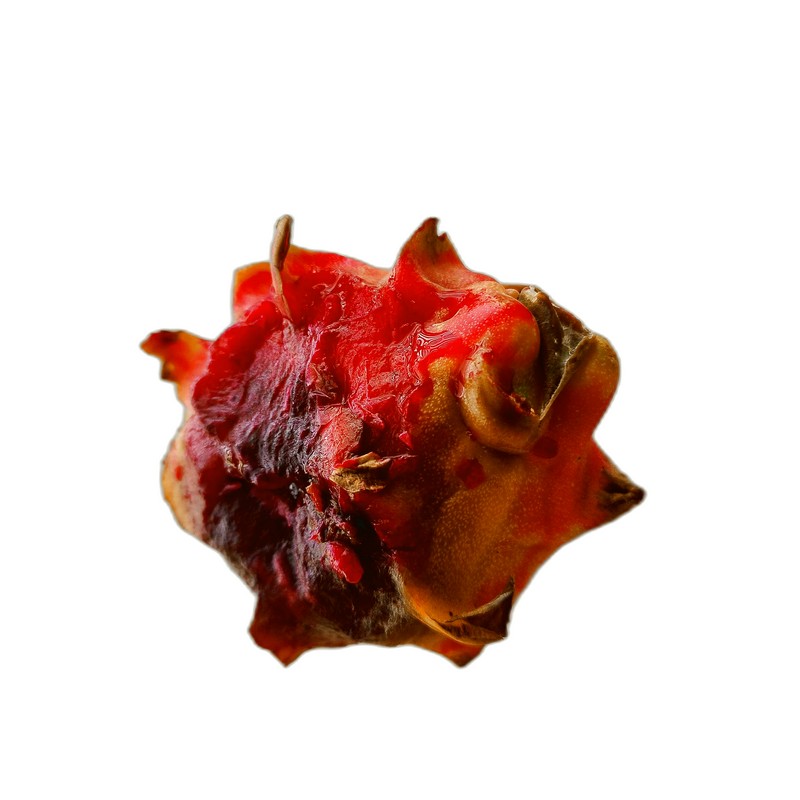
Label: Defect Dragon Fruit